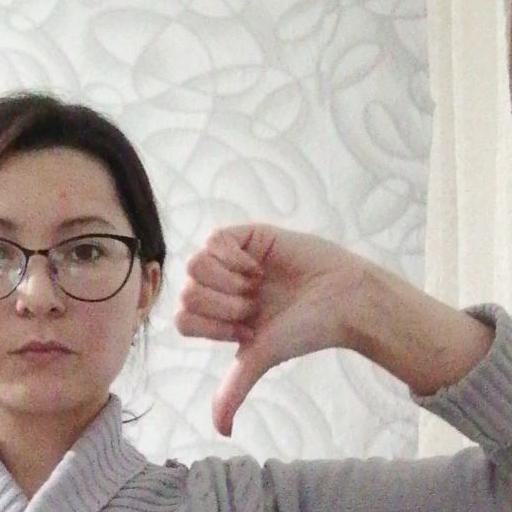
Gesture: dislike